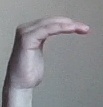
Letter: haa